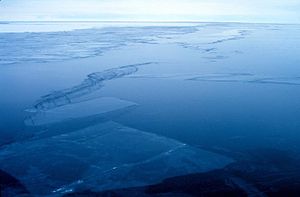
Rosshavet
Is i Rosshavet
Rosshavet er er et hav fra Sydishavet ind mod det antarktiske kontinent, mellem Victoria Land og Marie Byrd Land. Bugten er navngivet efter James Clark Ross, der opdagede området i 1841. Den inderste del af bugten, ud til 73°S, er dækket af en tyk isbræmme.